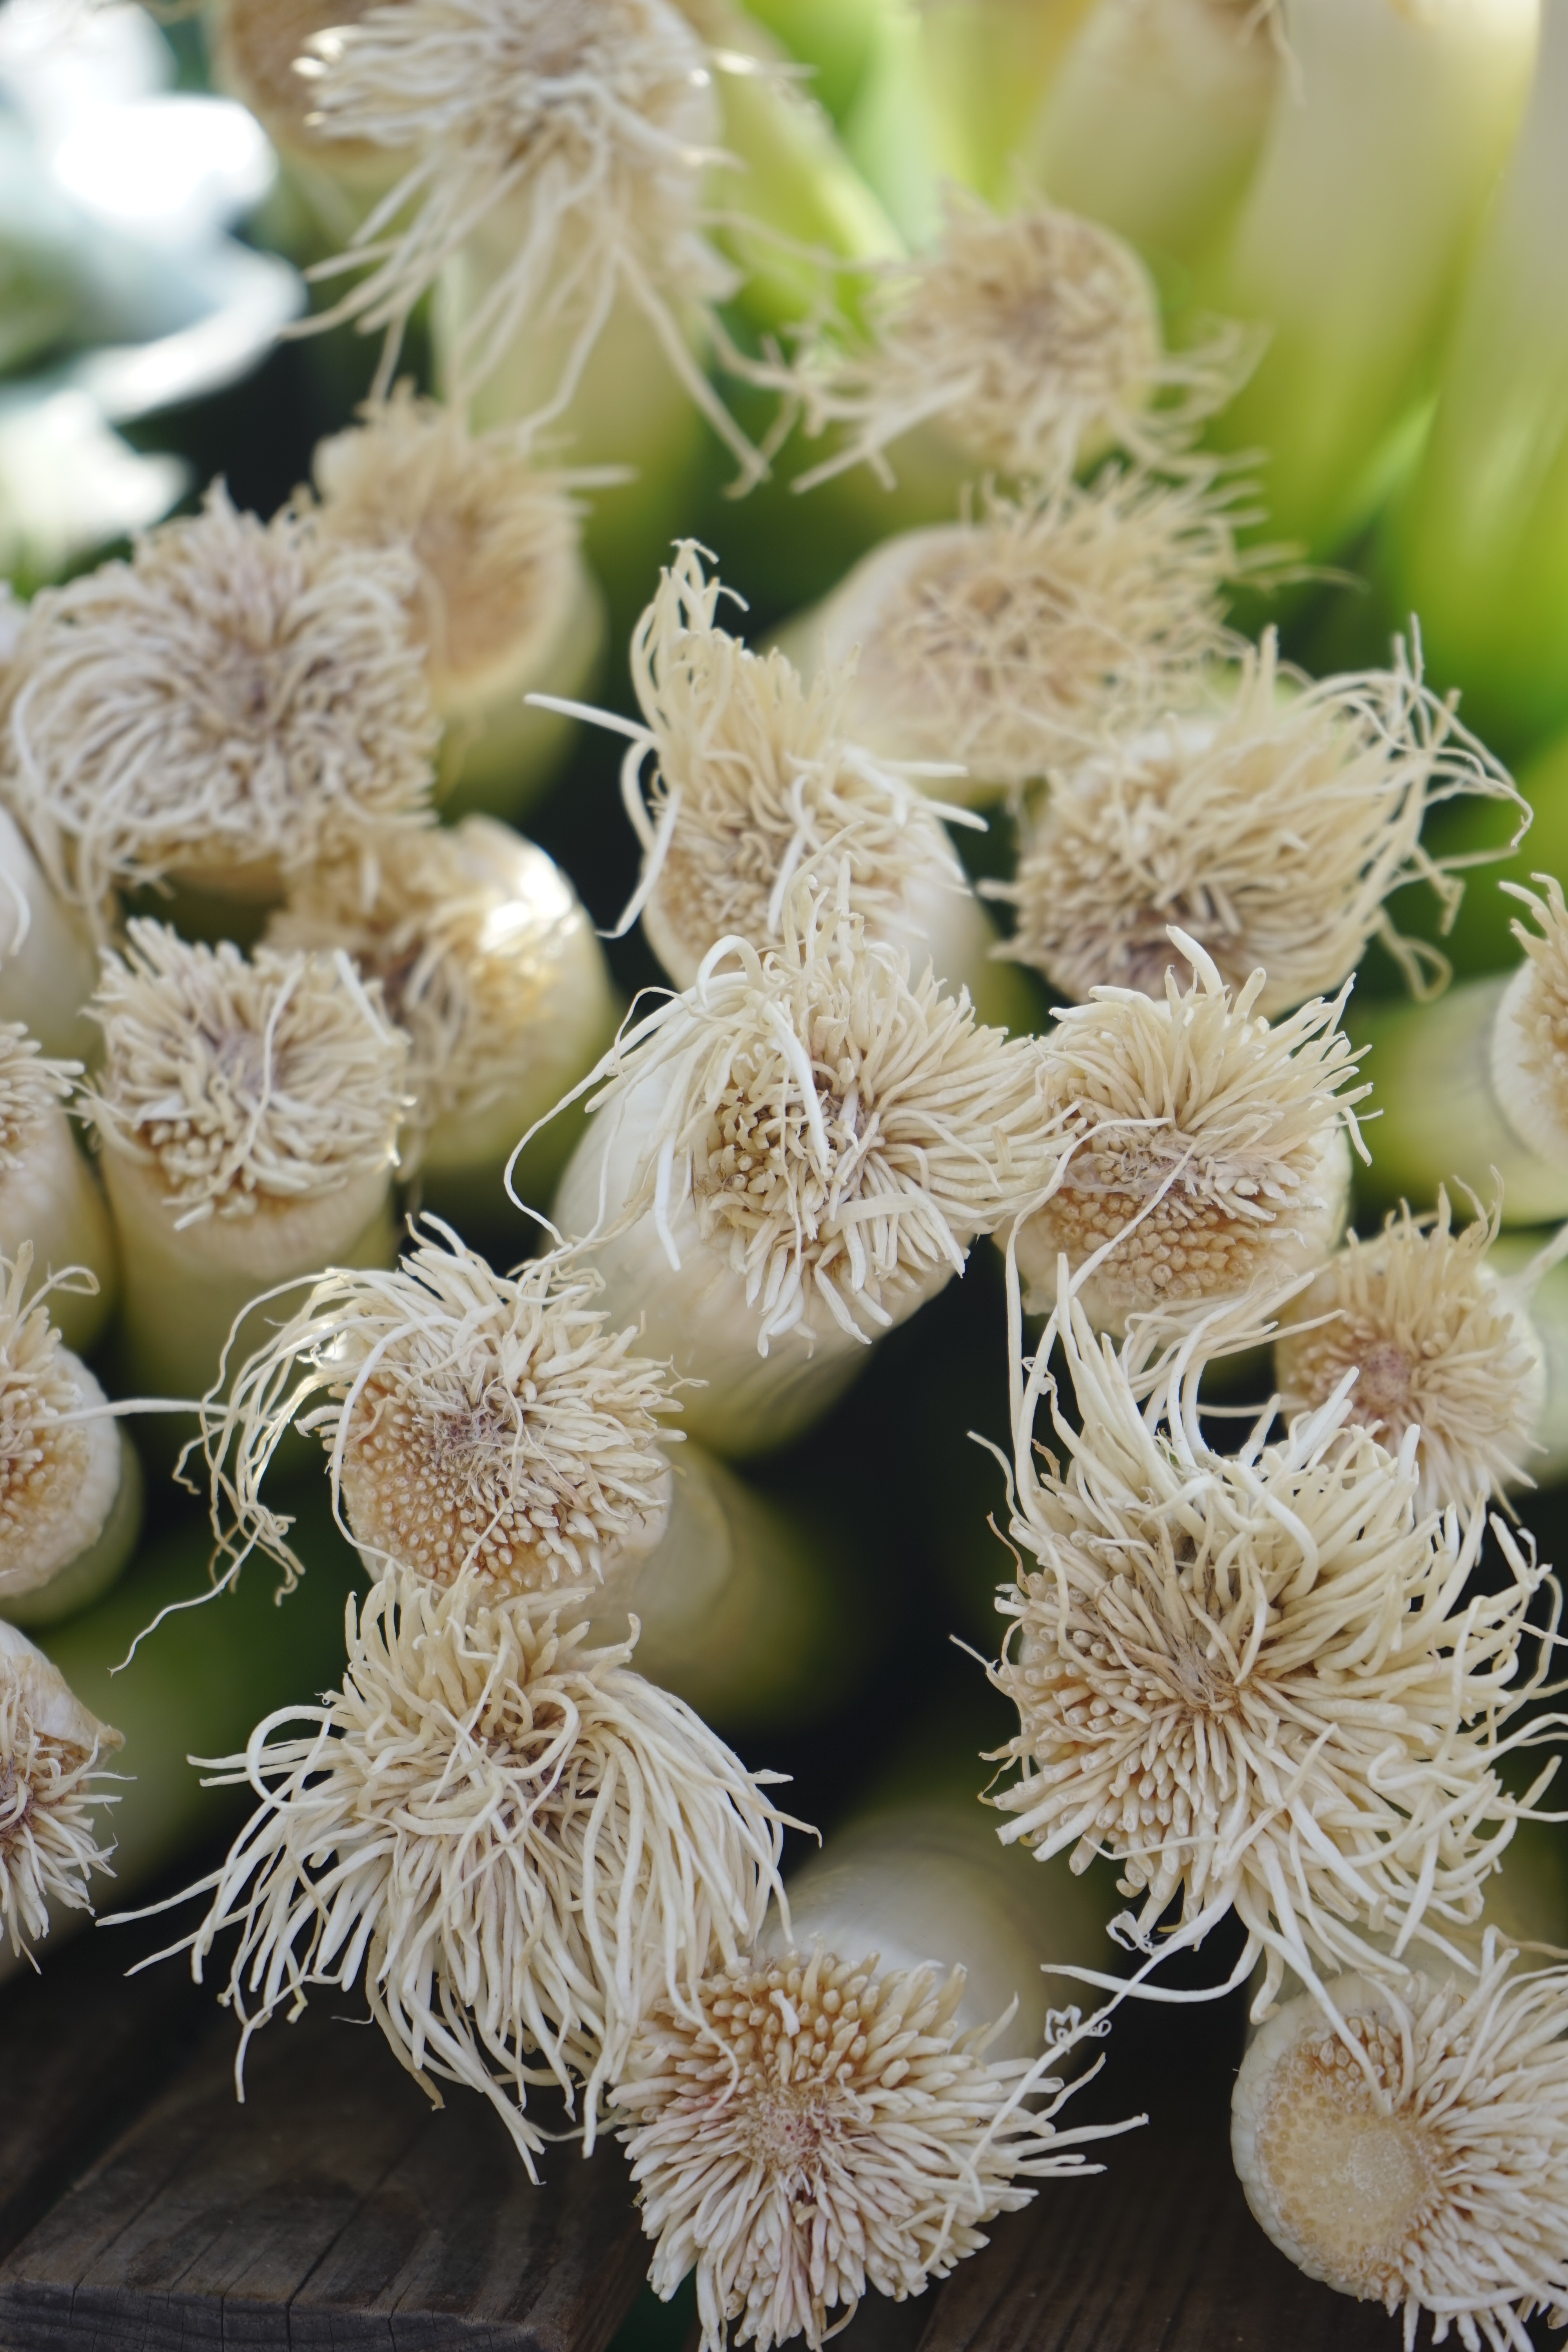
tree, branch, blossom, cactus, plant, flower, food, produce, biology, botany, flora, root, vegetables, leek, floristry, allium, macro photography, flowering plant, flower bouquet, floral design, leek greenhouse, field garlic, allium ampeloprasum, land plant, flower arranging, allium porrum, broadband leek, winter leek, welsch onion, wicked leeks, spanish onion, asch leek, meat onion, root approach